Birmingham Newman University

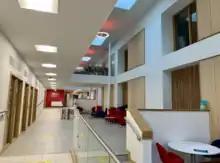
Atrium, St Hilda Building

St Mary's Chapel is located in the middle of the campus and offers chaplaincy support to those of any faith and spaces for religious exercise or contemplation. In 2016, the chapel was refurbished and a large extension added to the south side of the building to provide additional teaching spaces.